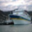
Label: ship